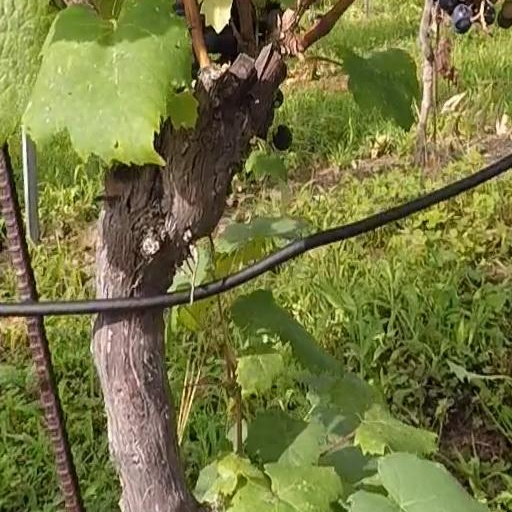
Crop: grape